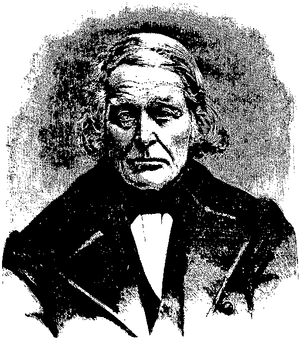
John Neergaard est un agriculteur, lensmann et politicien norvégien.